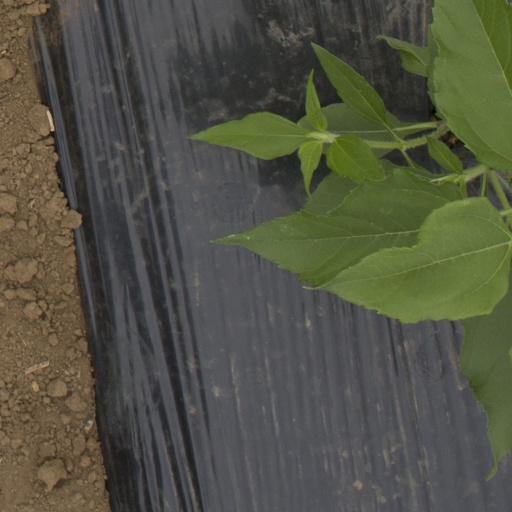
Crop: Jerusalem artichoke